Military tattoo

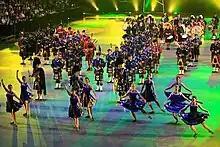
Quebec City Military tattoo, Quebec, Canada

The term dates from around 1600 during the Thirty Years' War in the Low Countries (Belgium and the Netherlands). The Dutch fortresses were garrisoned with mercenary troops who had been under federal command since 1594. The Dutch States Army had become a federal army, consisting mostly of Protestant German, Scottish, English and Swiss mercenaries, but commanded by a Dutch officer corps. Drummers from the garrison were sent out into the towns at 21:30 hrs (9:30 pm) each evening to inform the soldiers that it was time to return to barracks and the innkeepers that no more beer was to be served, that the taps were to be closed. The drummers continued to play until the curfew at 22:00 hrs (10:00 pm). Tattoo, earlier spelled tap-too then taptoo, are alterations of the Dutch words ", which have the same meaning. Taptoo was the earlier alteration of the phrase and was used in George Washington's papers in which he said: "In future the Reveille will beat at day-break; the troop at 8 in the morning; the retreat at sunset and taptoo at nine o'clock in the evening."